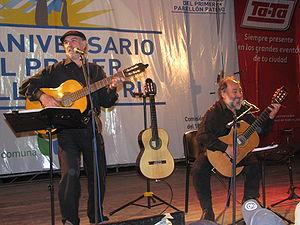
Larbanois et Carrero est un duo de musique populaire uruguayen intégré par Mario Larbanois et Eduardo Carrero. Créé vers la fin de 1977, avec une trajectoire qui s'étend jusqu'à présent, le groupe constitue un référent artistique pour plusieurs générations de musiciens uruguayens.